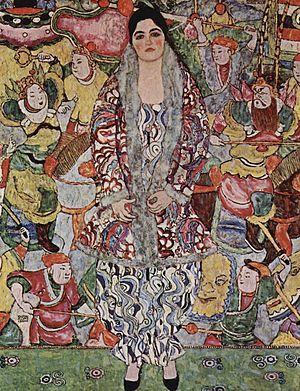
L’histoire de la peinture traverse le temps et enjambe toutes les cultures.